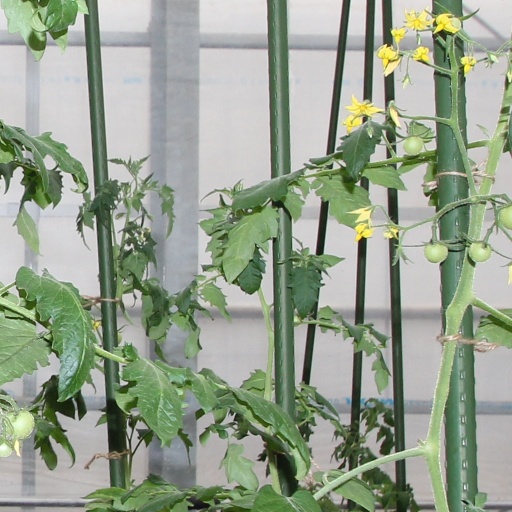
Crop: tomato